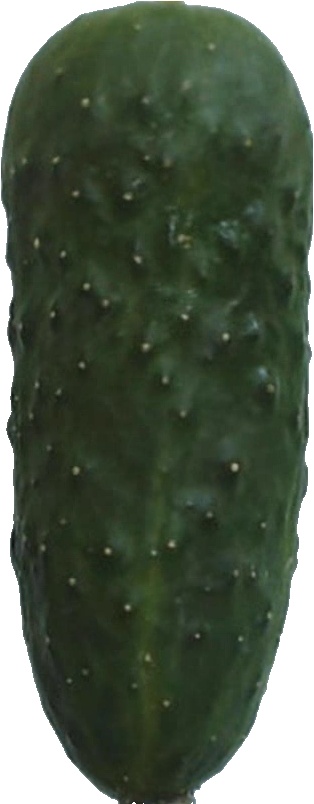
Label: cucumber_1